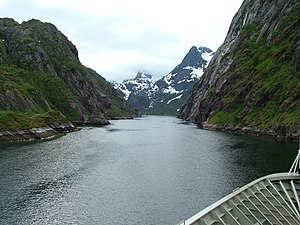
Austvågøy
Trollfjord
Austvågøya er den østligste af de større øer i Lofoten, og har et areal på 527 km². Den nordlige del af øen hører til Hadsel kommune i Vesterålen, mens resten hører til Vågan kommune i Lofoten.